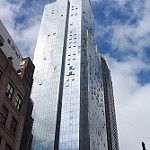
Scene: Outdoor